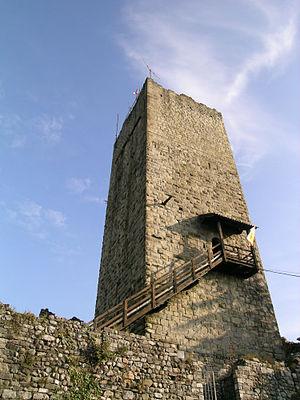
Le château Baradello se dresse sur la colline surplombant la ville de Côme, dans la région italienne de Lombardie.